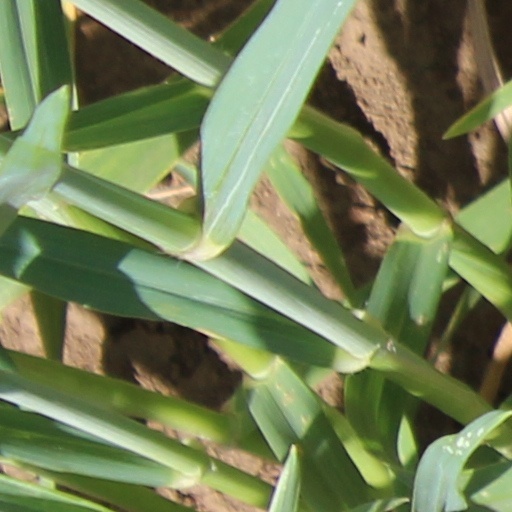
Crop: wheat